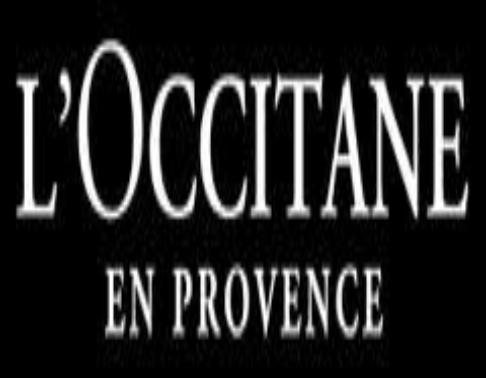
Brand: L'Occitane en Provence
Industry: Necessities